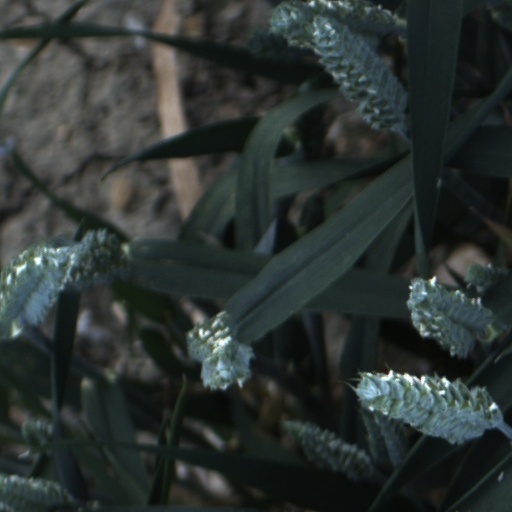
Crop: wheat